Venice–Inglewood Line

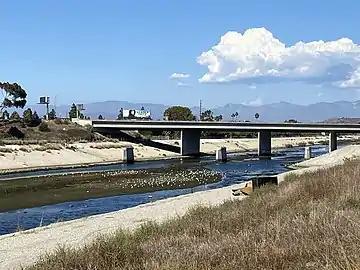
Rail bridge pylons remaining from Ballona Creek crossing of Venice–Inglewood Line; 90 freeway to the rear

Continuing northwesterly, the line ran approximately before paralleling Centinela Avenue (on the south) and crossing Sepulveda Boulevard at-grade. Following Centinela Avenue, the single track line curved westerly and southwesterly to run between Centinela and the Hughes Airport. The line ran between the runaways and the south side of Centinela–Jefferson Boulevard. It then crossed Jefferson Boulevard to head northwesterly and cross Ballona Creek. Nothing remains of most of this section, as the Hughes Airport was redeveloped into the Playa Vista neighborhood. However a small portion of the right-of-way remains on the south side of Centinela just west of Sepulveda, as a derelict strip of dirt that interrupts the sidewalk, and support columns for the crossing are still visible in Ballona Creek.